Burwell, Lincolnshire

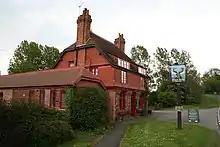
The Stag's Head

Burwell buttercross was converted into a dovecote and is now the village hall. Dating from the beginning of the seventeenth century with later alterations, it is a Grade II listed building.